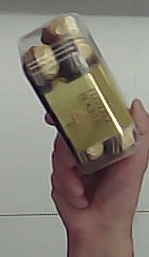
Product: rocher_chocolate